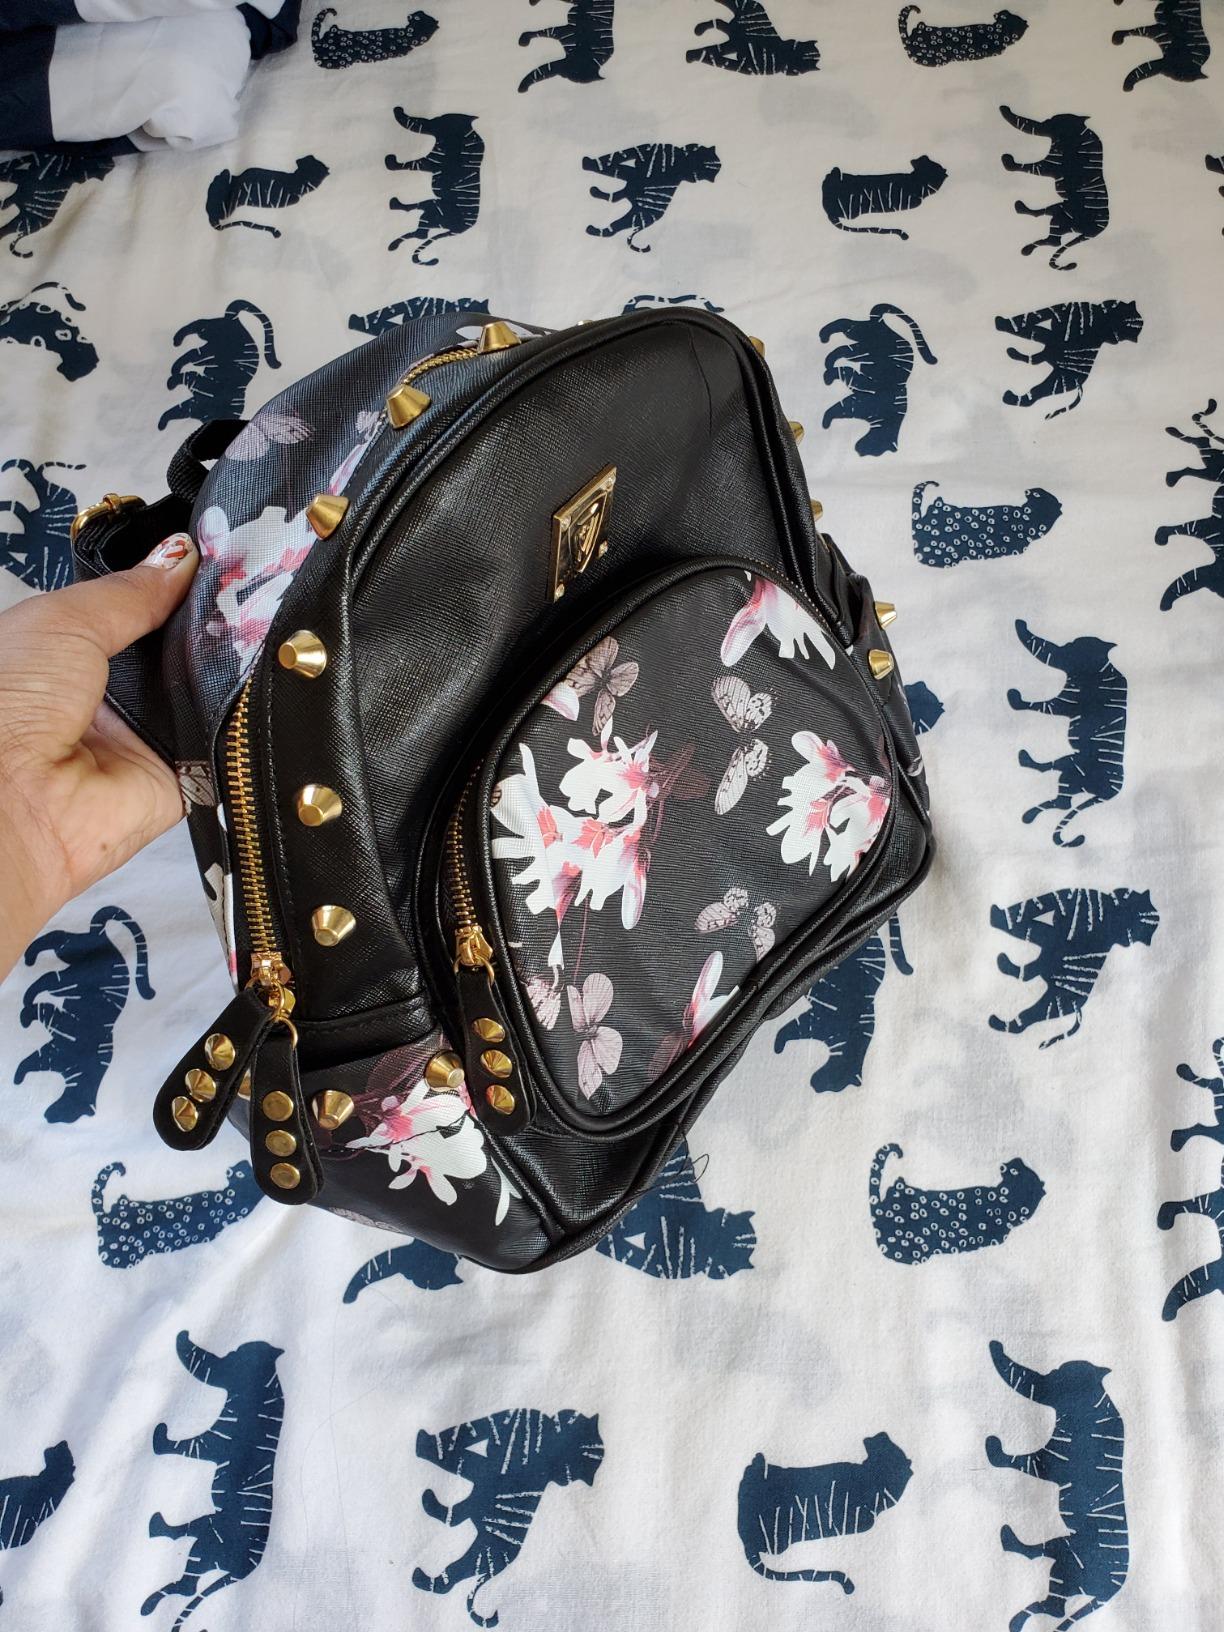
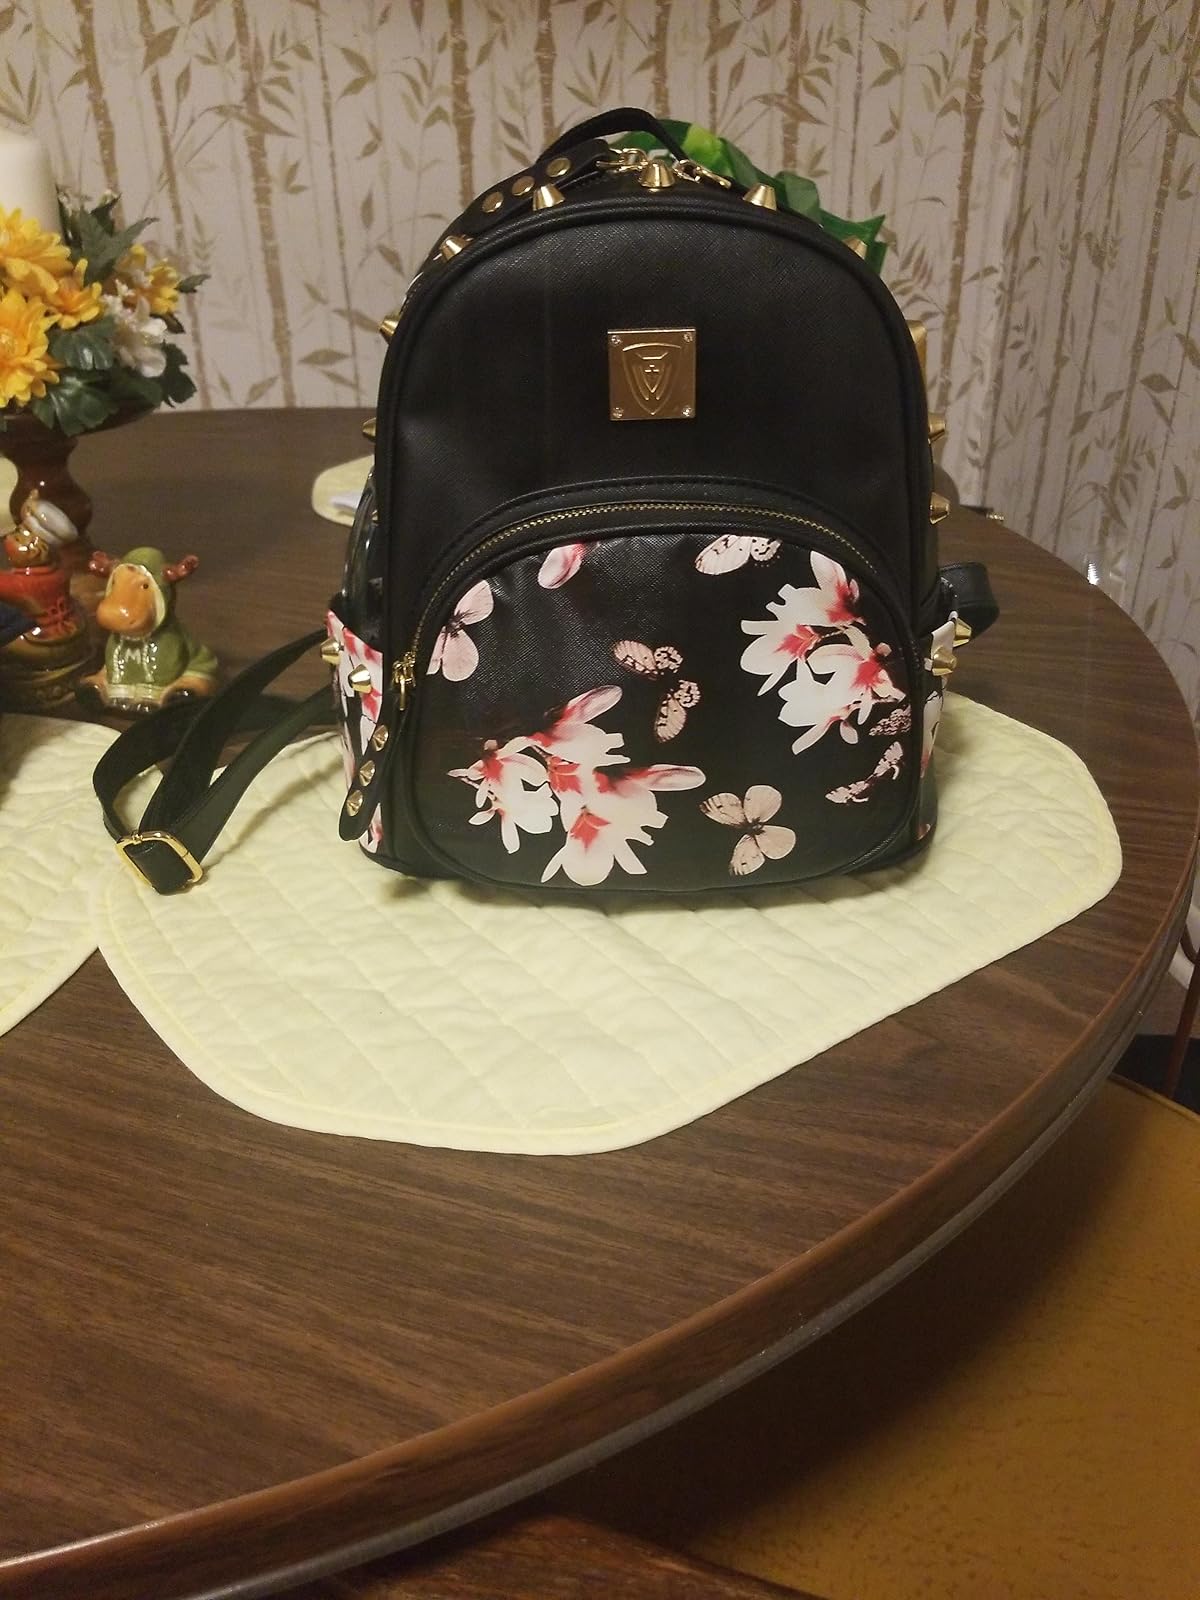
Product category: accessories_handbag
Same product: yes